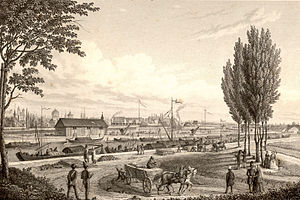
Ludvigkanalen
Kanalhavnen ved Nürnberg det mod nordøst omkring 1845
Ludvigkanalen, også kendt som Ludwig-Donau-Main-Kanalen var en 172,4 kilometer lang vandvej mellem floderne Donau ved Kelheim og Main ved Bamberg.